Aquila A 210

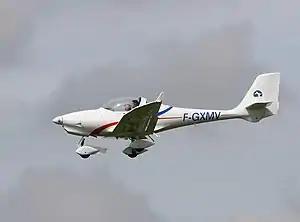

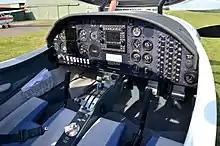
Cockpit of Aquila A 210 (D-EAQT)

The Aquila A 210 is a two-seat reinforced plastic light aircraft produced in Germany from 2002. It remains in production in 2022 as the updated A211.